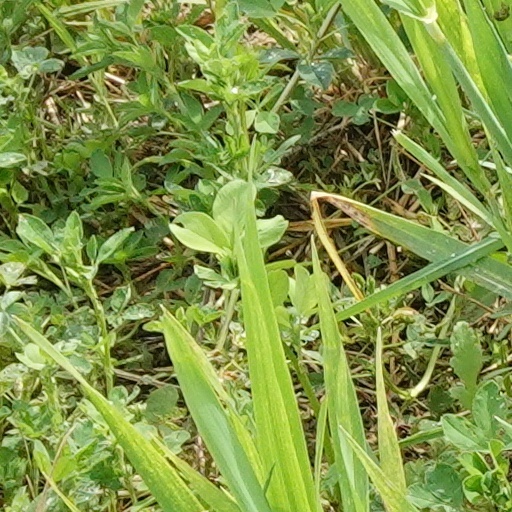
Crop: wheat